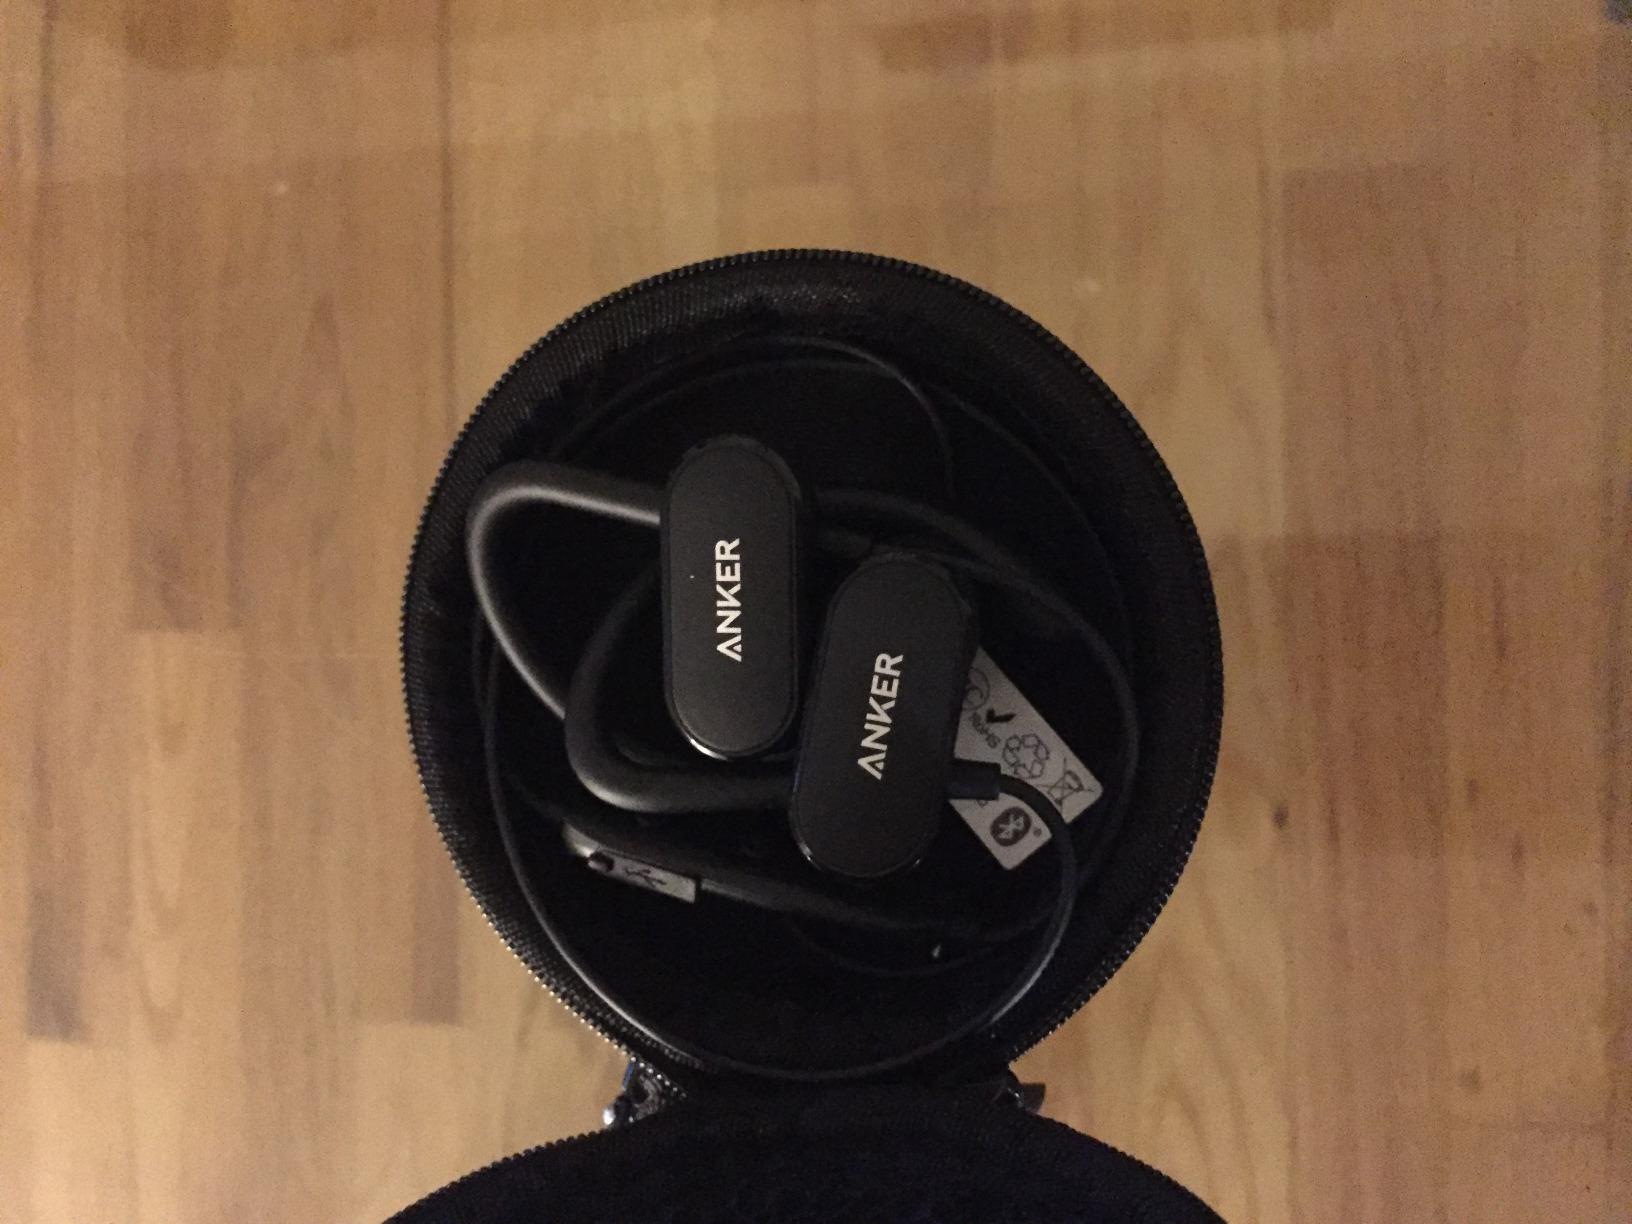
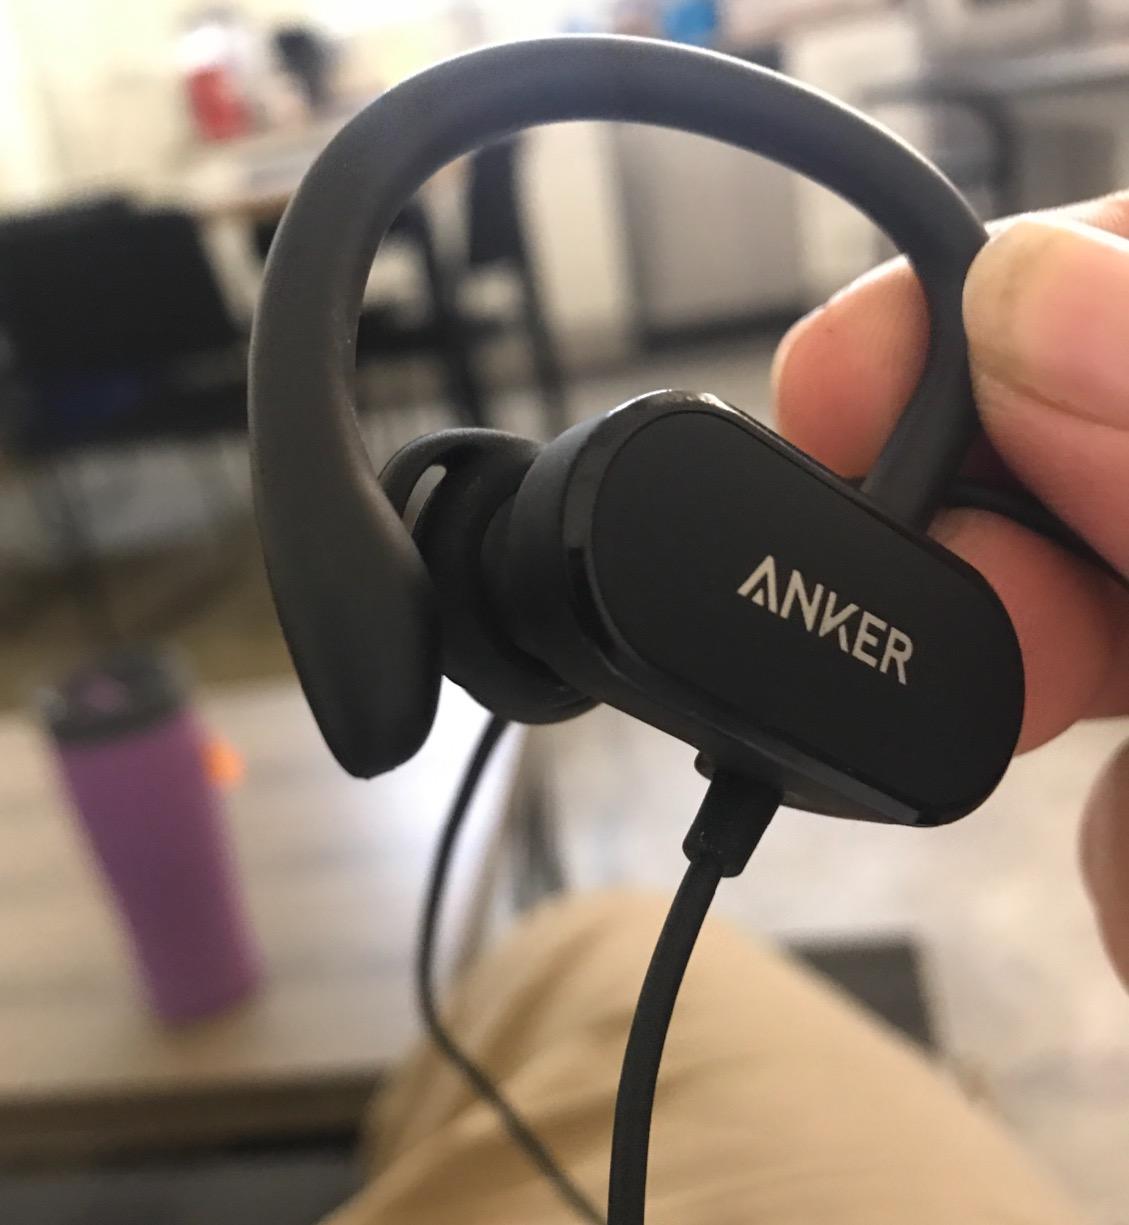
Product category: headphones
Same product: yes